Pasquino Corso

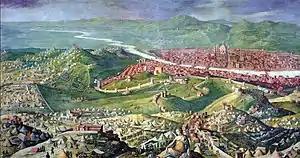
The siege of Florence by Giorgio Vasari

In 1529 he was hired together with other "condottieri" by Zanobi Bartolini Salimbeni, one of the ten magistrates ruling the Republic of Florence, to defend the state from the imperial menace. In that year in Florence, which was preparing itself for the siege by the Imperial-Spanish troops led by Charles V, he commanded 2,000 Corsicans mercenaries, but instead of obeying the city government he followed orders from Malatesta Baglioni, signore of Perugia who was allied to, and later betrayed, the republic. In August of that year he was moved to Cortona but protested about the delay in being paid.